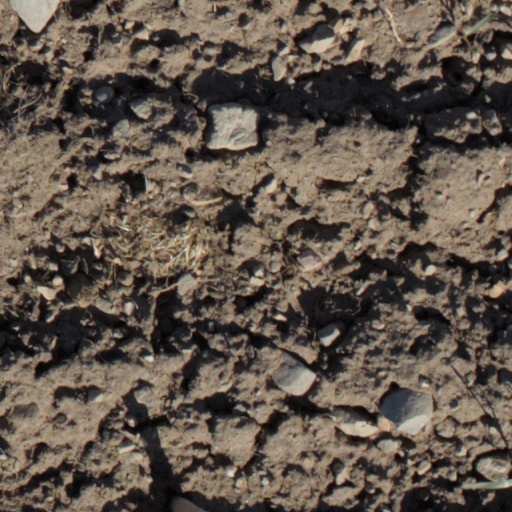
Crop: wheat